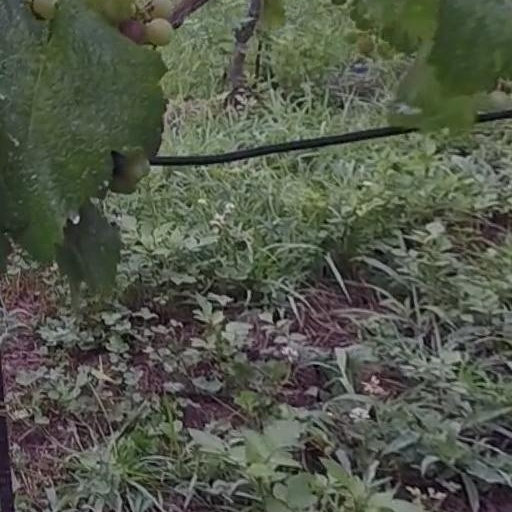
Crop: grape